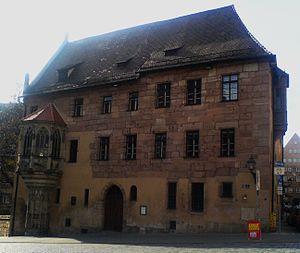
L'église Saint-Sébald de Nuremberg, en allemand St. Sebald Kirche ou Sebalduskirche est une église du Moyen Âge tardif, nommée ainsi d'après un ermite de nom Sébald qui vivait dans la région de Nuremberg vers le VIIIᵉ siècle. Avec l'église Notre-Dame et l'église Saint-Laurent, elle est l'une des constructions confessionnelles marquantes de la ville. Elle est située sur le chemin menant de la place du marché au château fort, près de l’hôtel de ville. Le mobilier intérieur est remarquable par sa grande richesse. Depuis la réforme, l'église Saint-Sébald est, avec l'église Saint-Laurent, l'une des deux grandes églises protestantes de la ville. Elles sont toutes deux propriété de l'église évangélique luthérienne en Bavière.